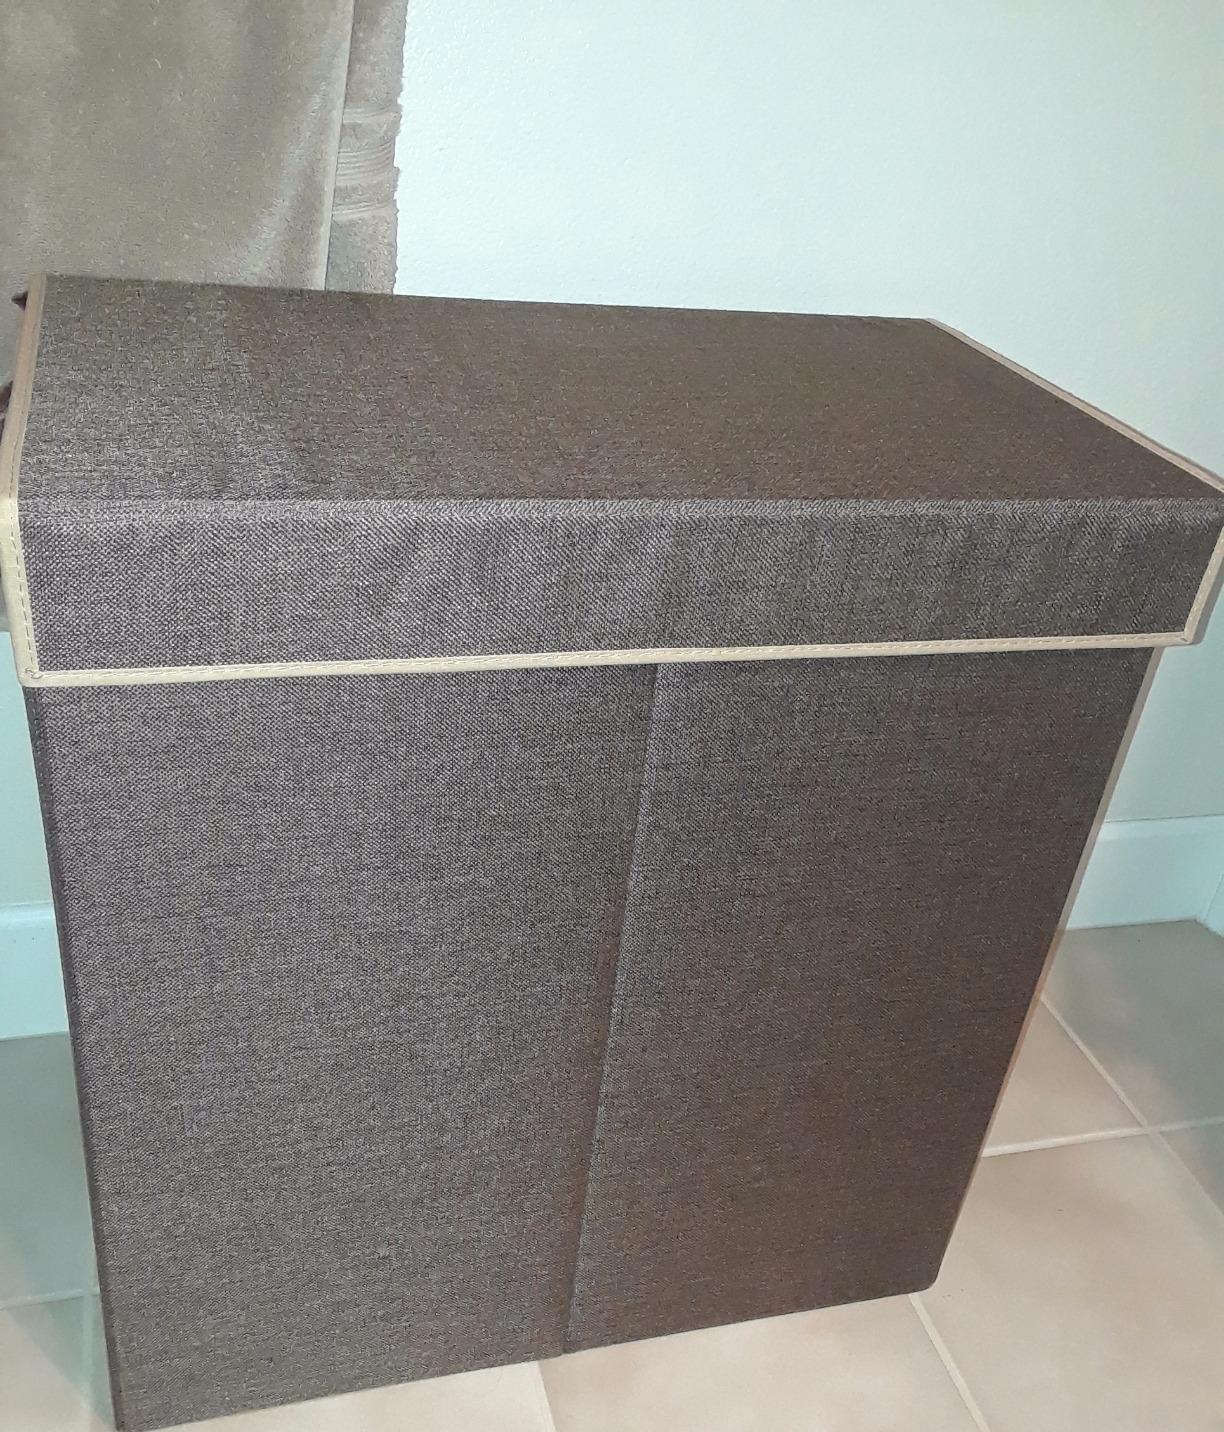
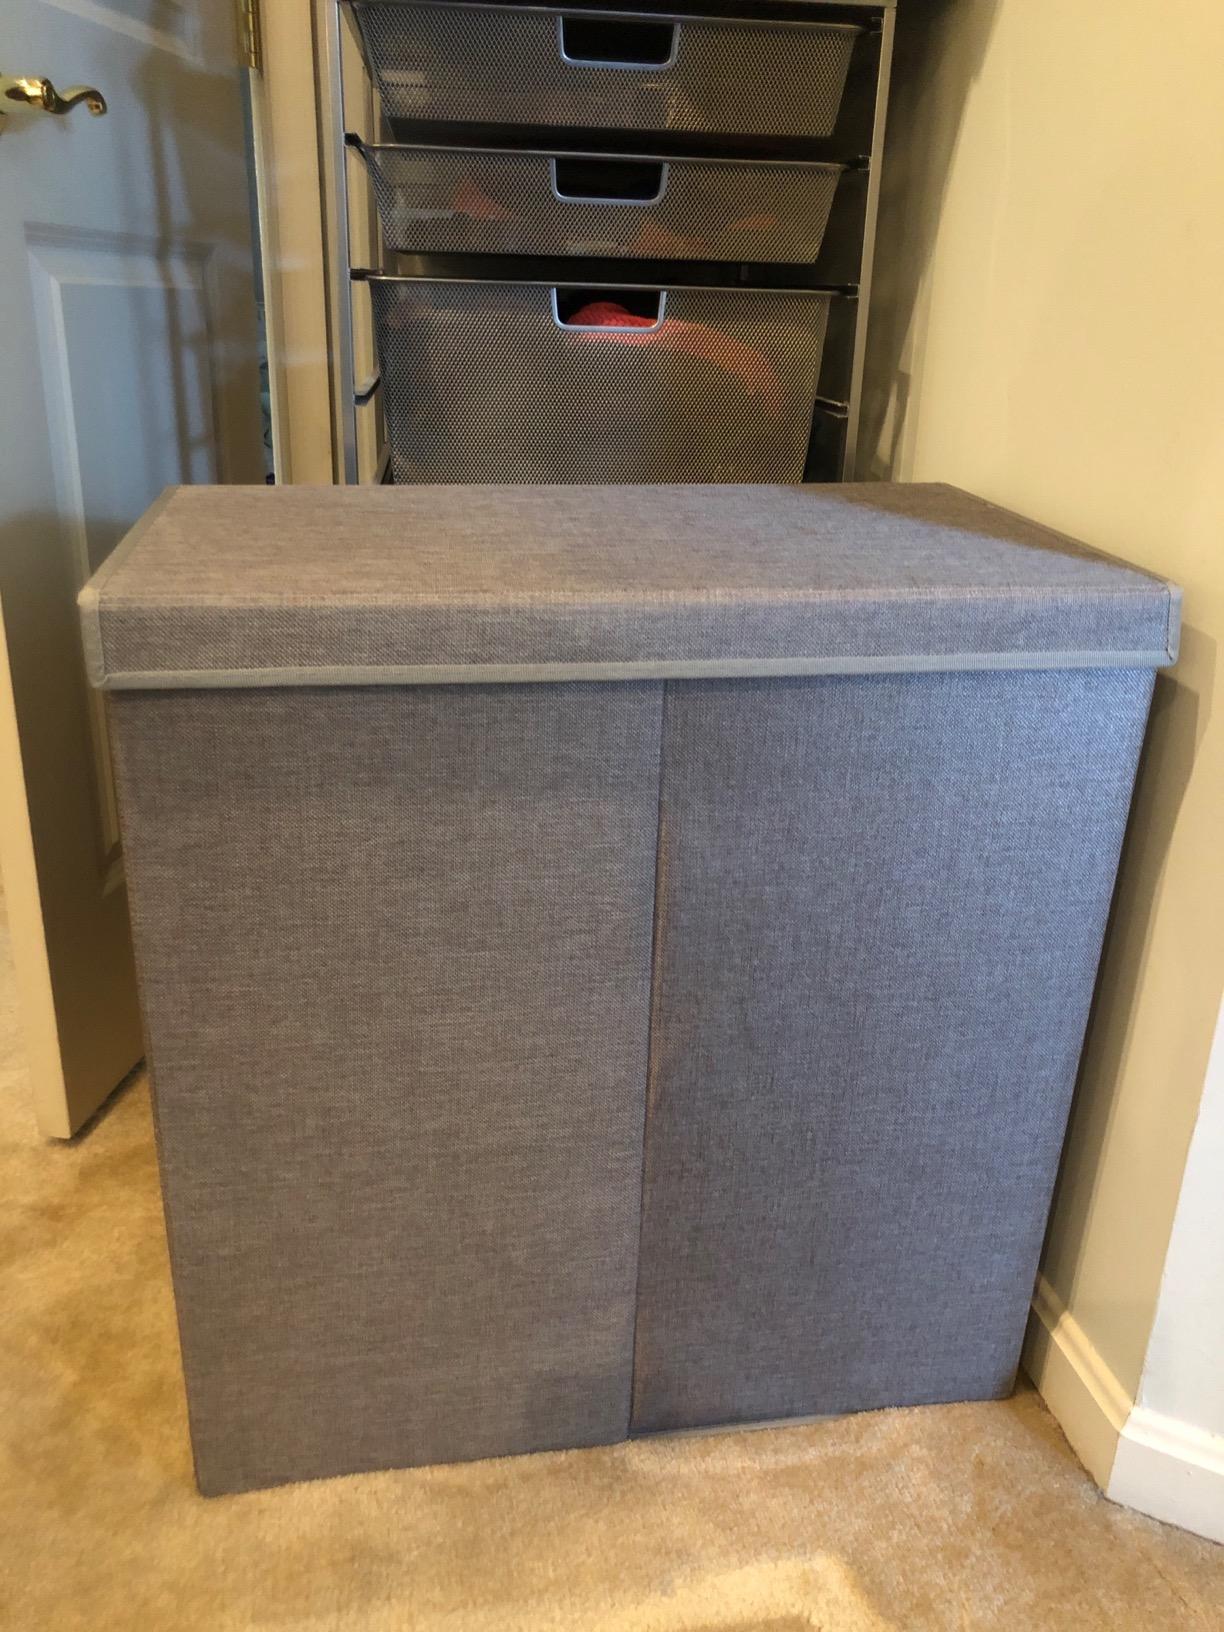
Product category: items_hamper
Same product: no